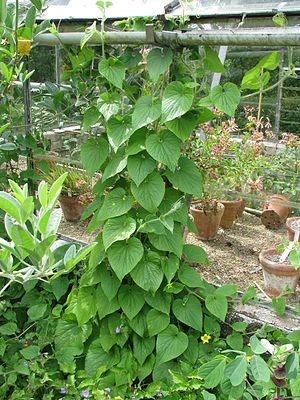
Thladiantha dubia est une espèce de plantes herbacées grimpantes de la famille des Cucurbitaceae, originaire du nord-est de la Chine.